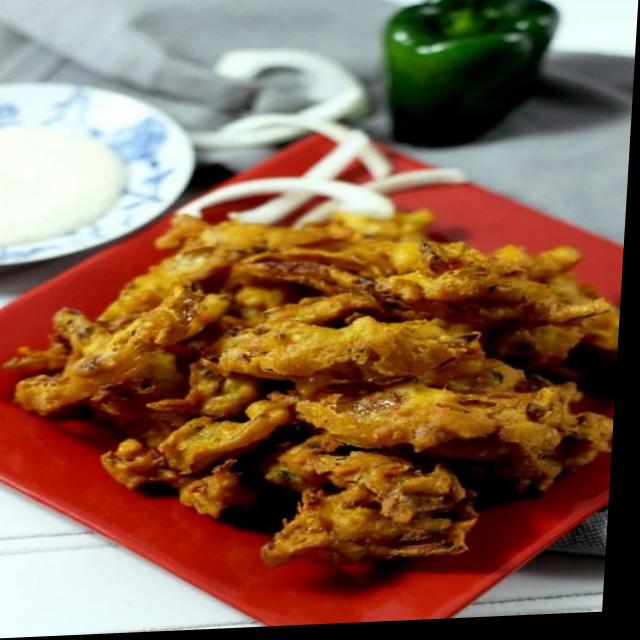
Dish: pakode